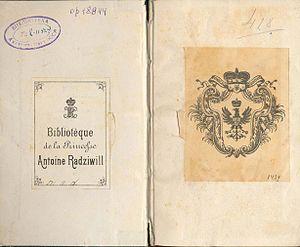
Marie Dorothée Élisabeth de Castellane, plus connue sous son nom de femme mariée, princesse Antoine Radziwill, née le 19 février 1840 à Paris, et morte le 10 juillet 1915 à Kleinitz, est une femme de lettres et mémorialiste française, devenue par son mariage sujette du royaume de Prusse, puis de l'Empire allemand. C'est la tante paternelle de Boni de Castellane et la cousine de la princesse de Fürstenberg, née Talleyrand-Périgord, en secondes noces comtesse de Castellane.
Un ex-libris, est une inscription à l'intérieur d'un livre, par laquelle le propriétaire marque nommément sa possession. L'ex-libris peut prendre la forme d'un tampon, d'un cachet, etc.